Question: 1.Please indicate a possible affordance area of the carrot that can be used for holding.
2.Please indicate a possible affordance area of the carrot that can be used for biting.
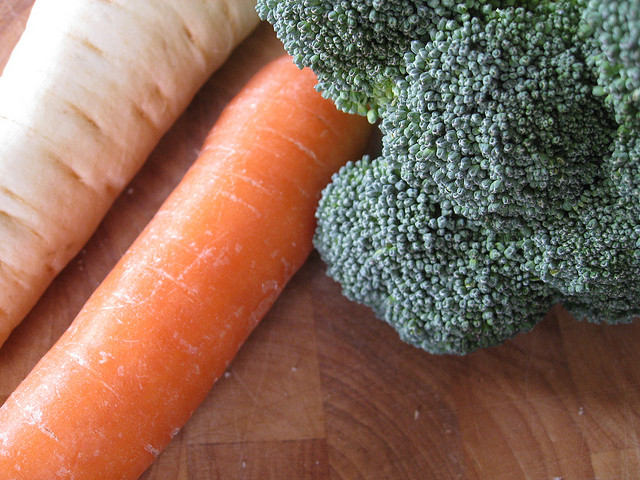
Answer: [0, 52, 374, 477]